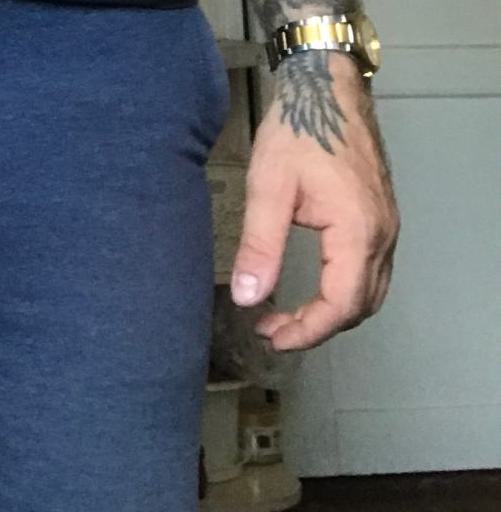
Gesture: no_gesture